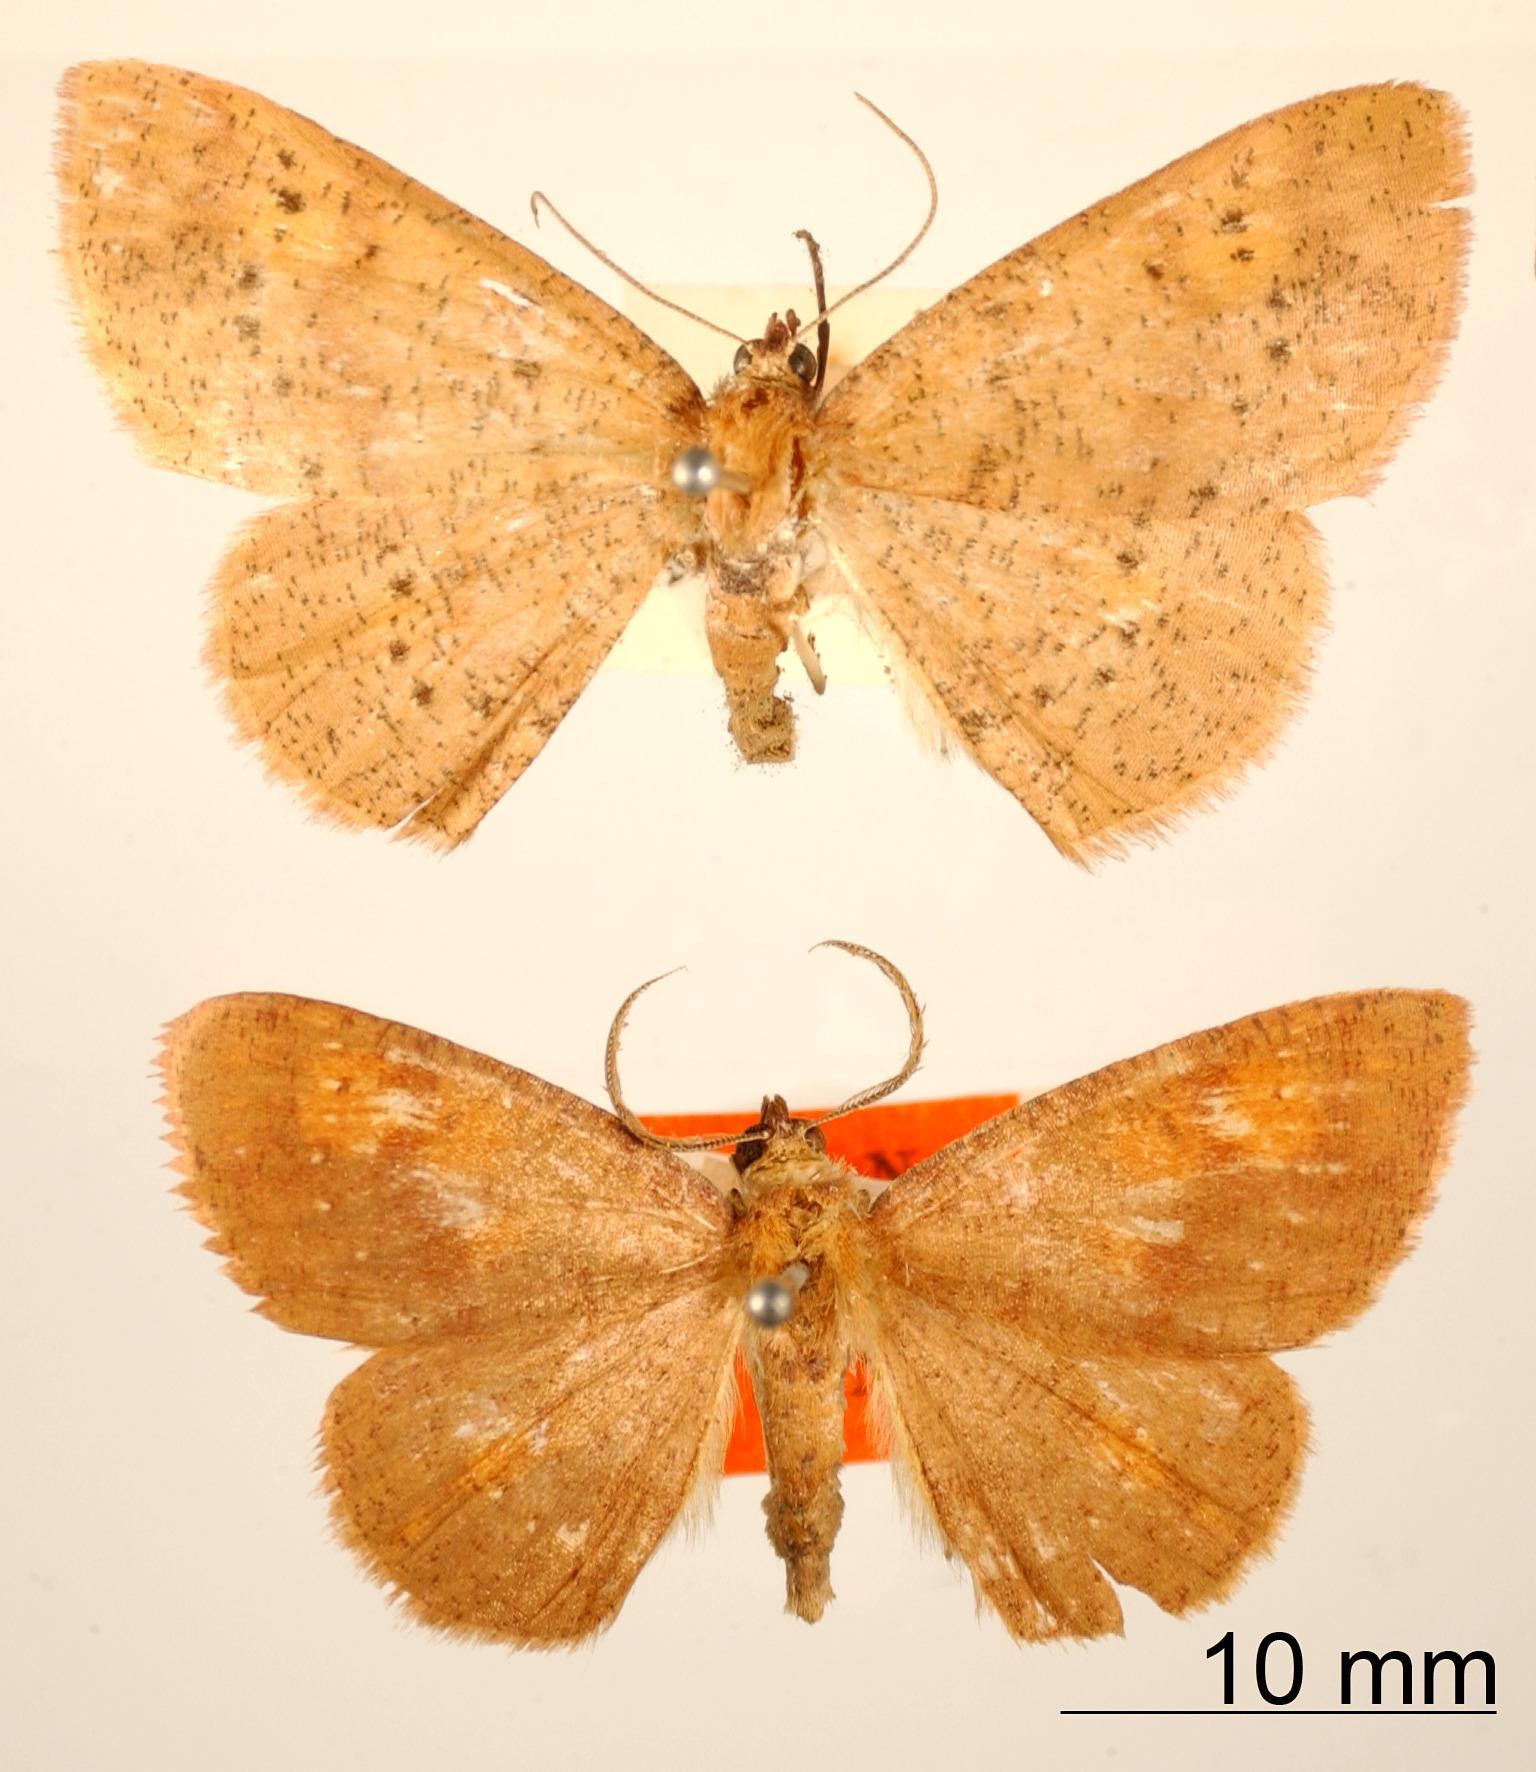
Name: Petelia pallidula
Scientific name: Petelia pallidula Schaus, 1911
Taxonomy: Animalia, Arthropoda, Insecta, Lepidoptera, Geometridae, Ennominae
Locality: Mount Poas, Costa Rica, Costa Rica